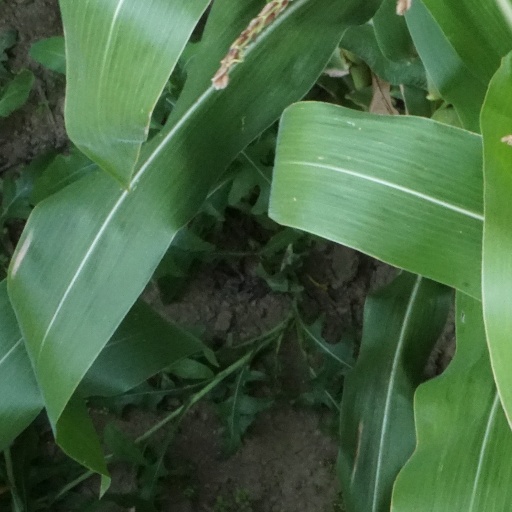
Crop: maize; corn